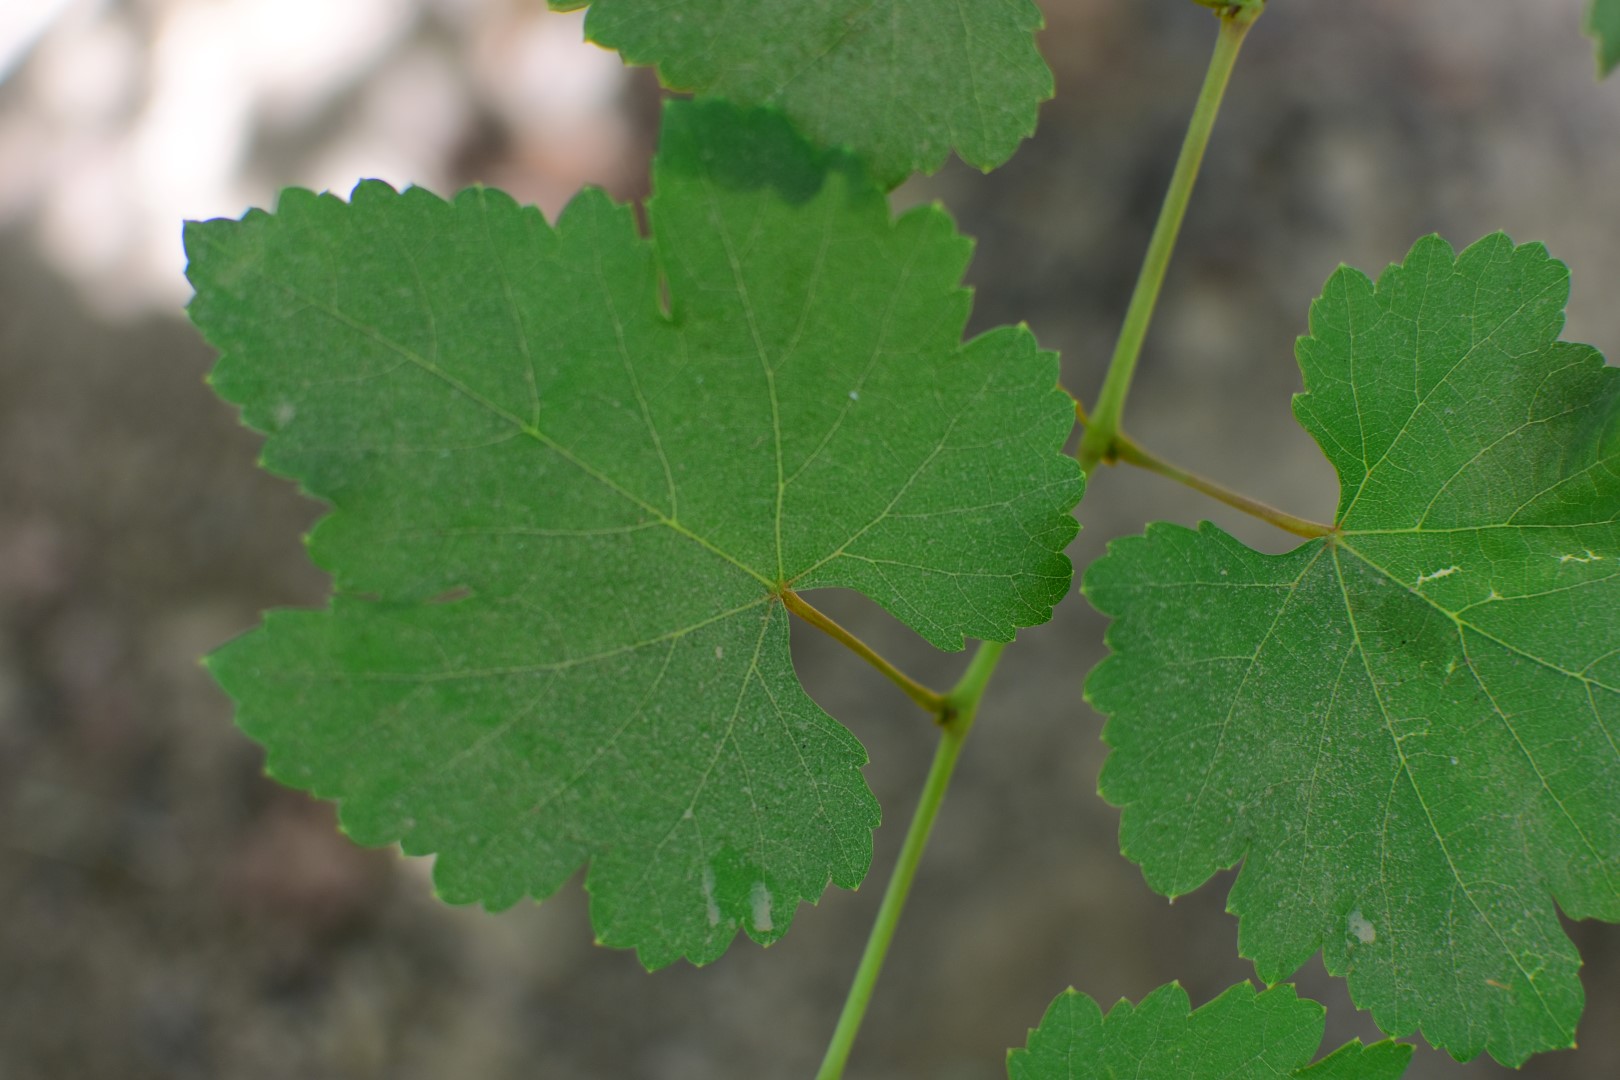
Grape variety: Frinsi